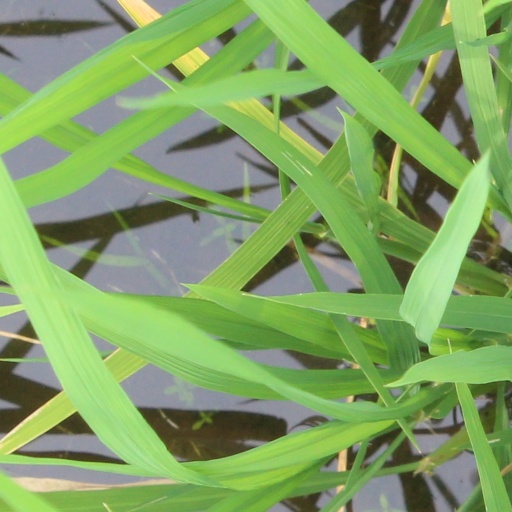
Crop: rice